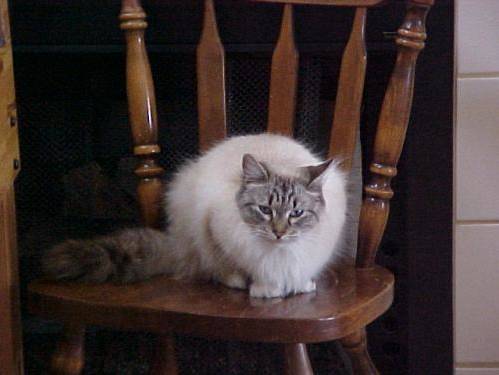
Label: cat